Religion in Tibet

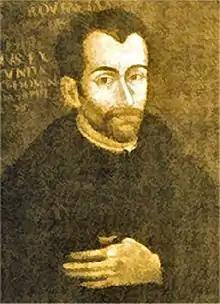
Antonio de Andrade

The first Christians documented to have reached Tibet were the Nestorians, of whom various remains and inscriptions have been found in Tibet. They were also present at the imperial camp of Möngke Khan at Shira Ordo, where they debated in 1256 with Karma Pakshi (1204/6-83), head of the Karma Kagyu order. Desideri, who reached Lhasa in 1716, encountered Armenian and Russian merchants.